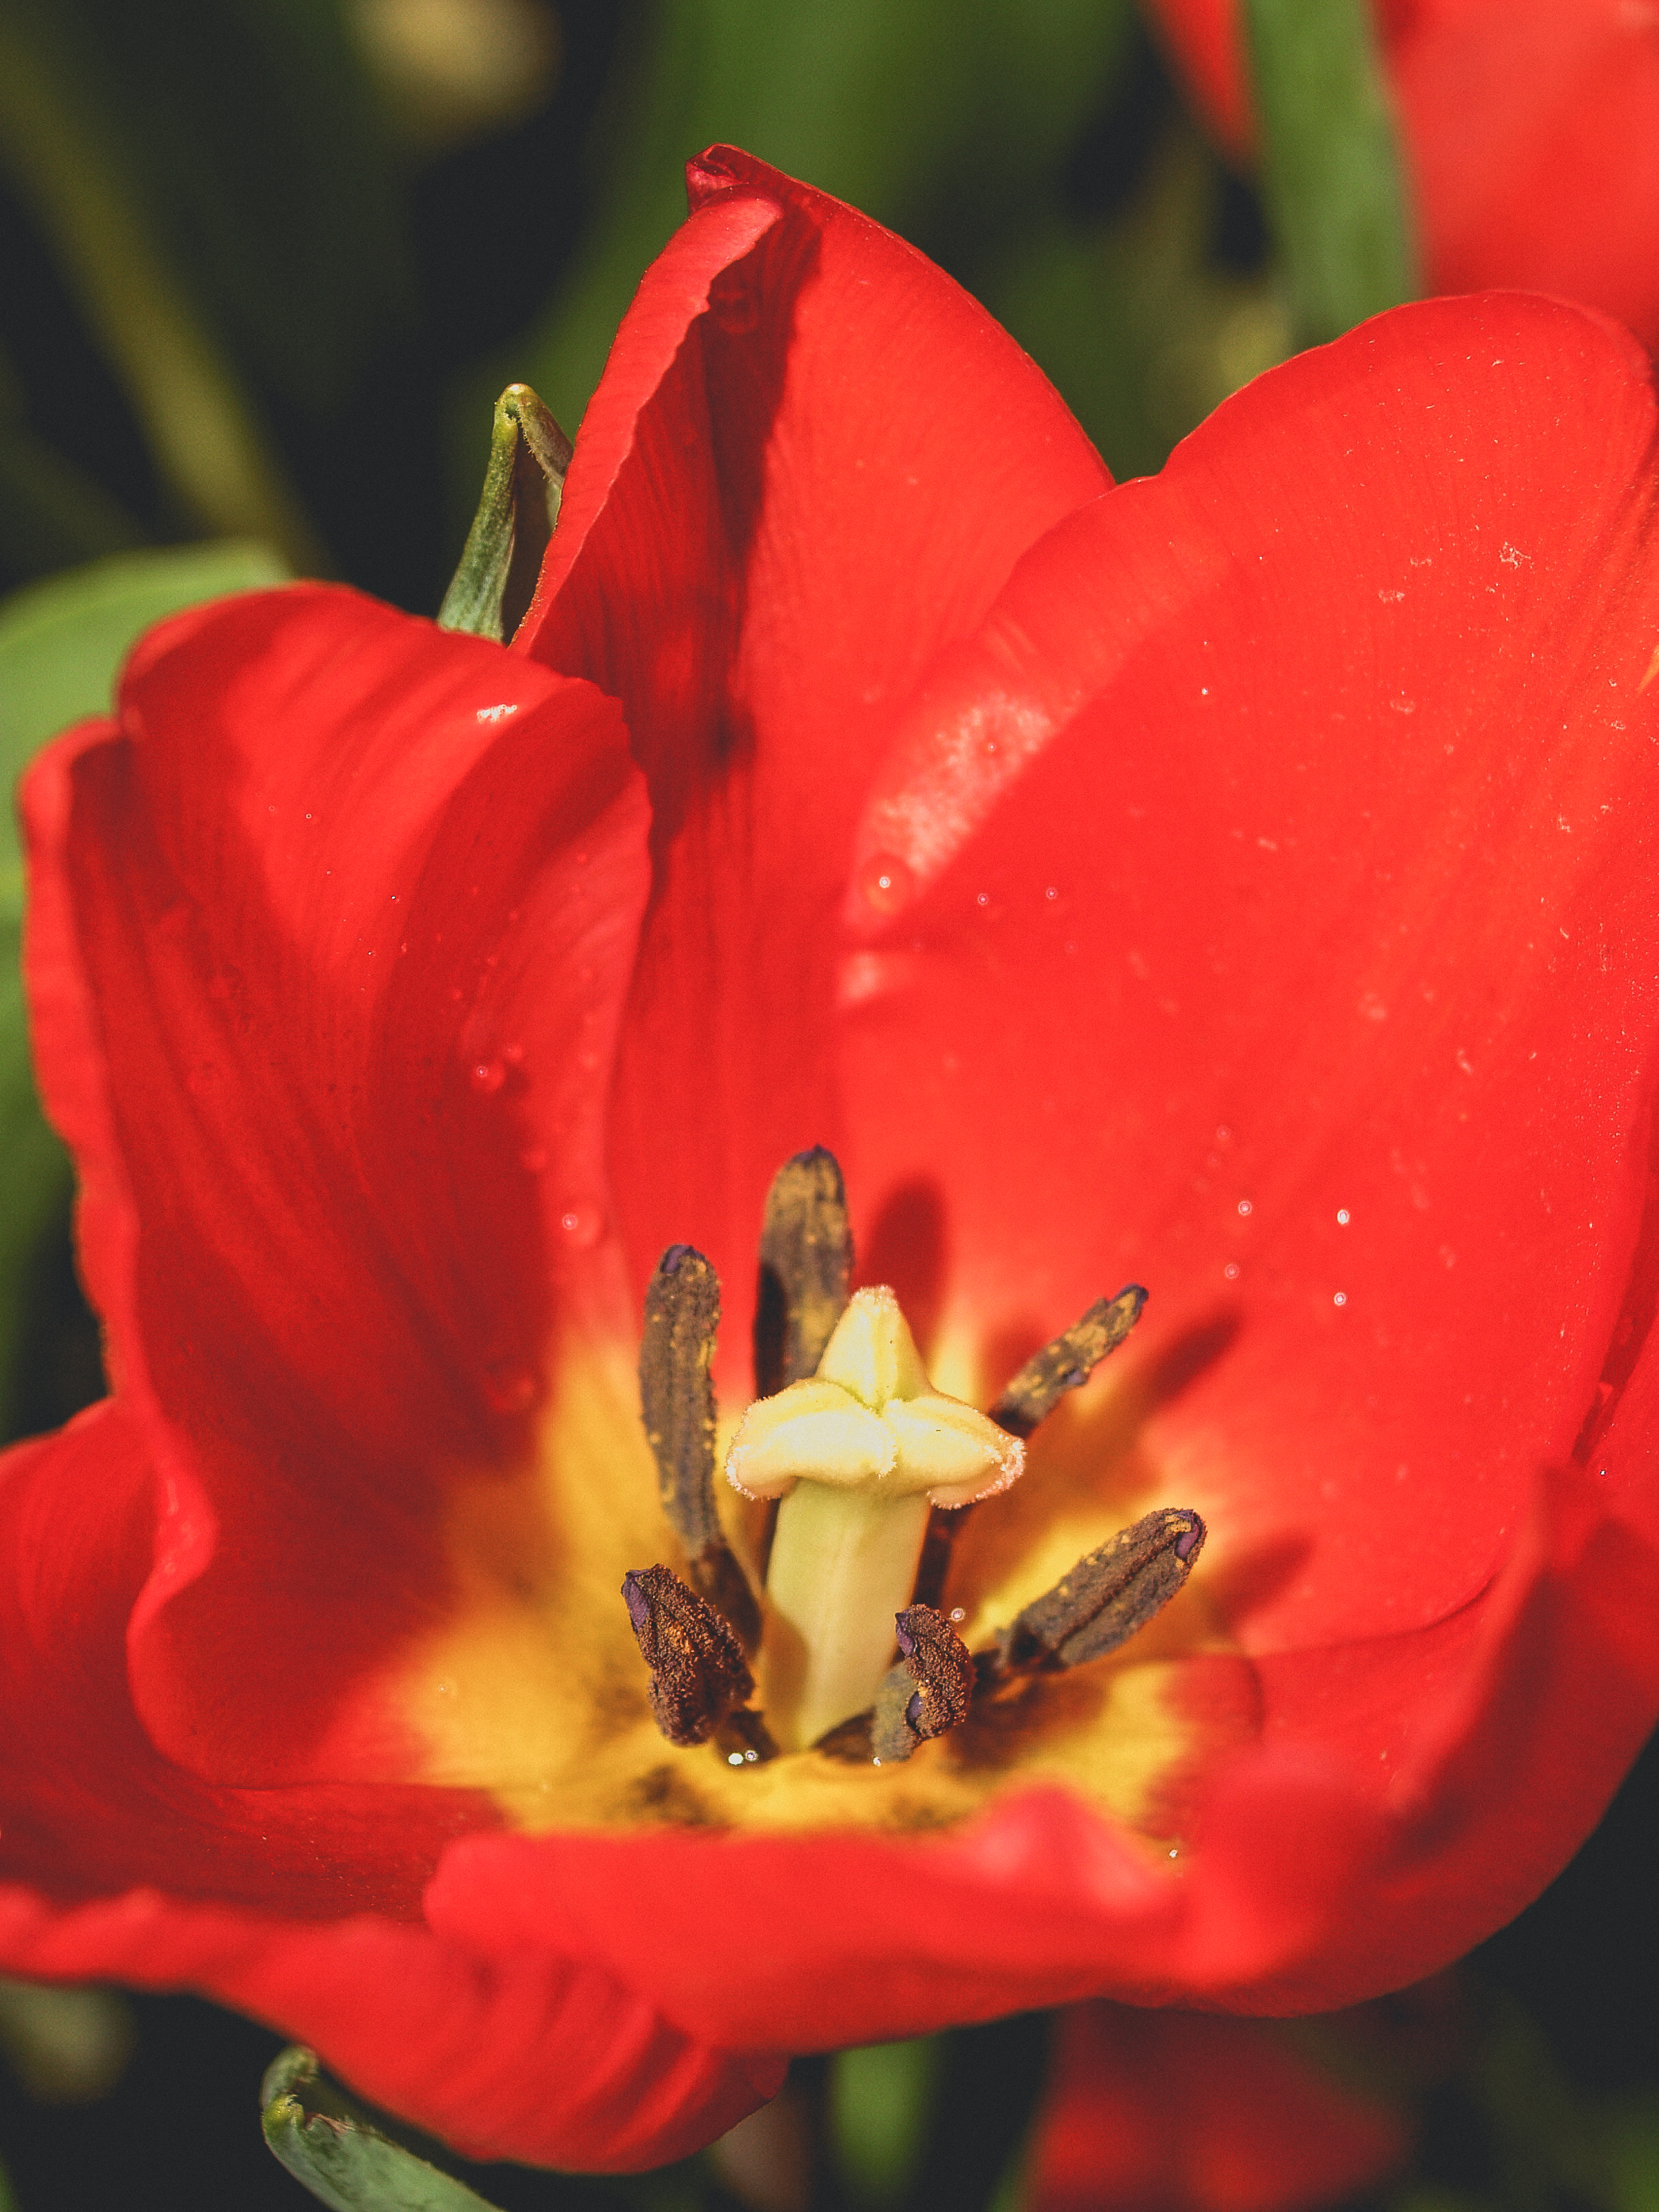
tulip, green, flower, spring, bloom, beauty, plant, blossom, beautiful, nature, floral, pink, background, white, red, season, garden, petal, colorful, natural, blooming, field, netherlands, romantic, park, holland, flowers, romance, color, flora, close up, macro photography, wildflower, pollen, flowering plant, plant stem, nectar, lily, computer wallpaper, lily family